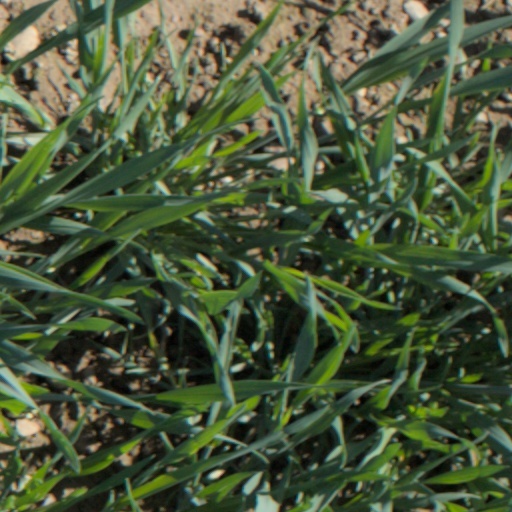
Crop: wheat